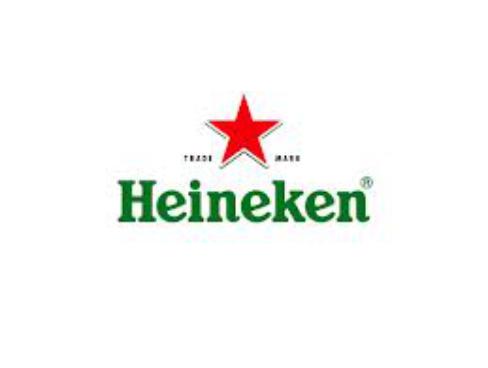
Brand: Heineken
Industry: Food